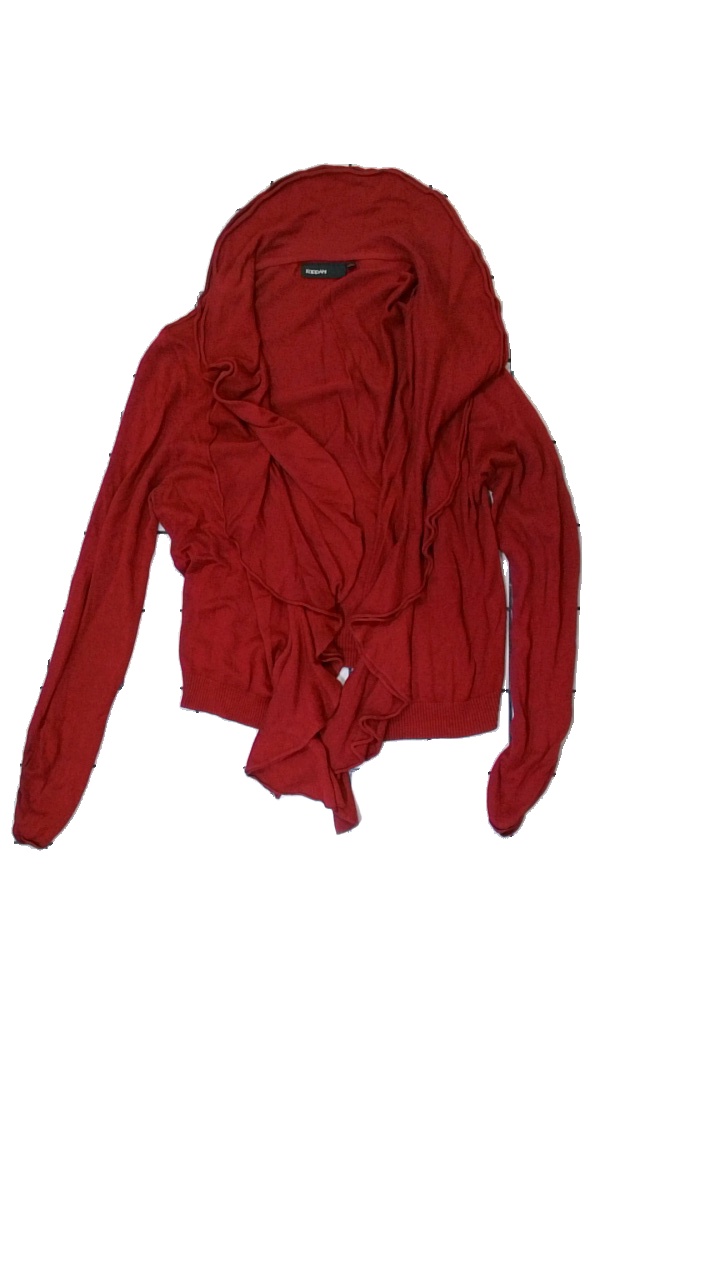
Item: Cardigan (Ladies)
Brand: Kappahl
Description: washed out
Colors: Red
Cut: Regular
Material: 60% Viscose 40% Cotton
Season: All
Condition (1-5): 2
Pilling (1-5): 5
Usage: Export
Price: <50